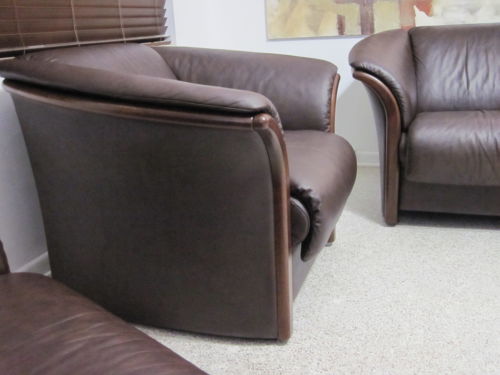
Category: sofa